John Mayall & the Bluesbreakers

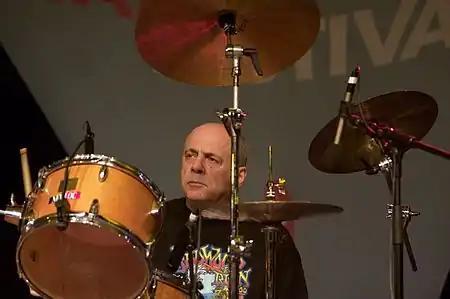
Joe Yuele, drummer with the band, 2008

With some interruptions, the Bluesbreakers have continued to tour and release albums (over 50 to date), though they never achieved the critical or popular acclaim of their earlier material. In 2003, Clapton, Taylor and Chris Barber reunited with the band for Mayall's "70th Birthday Concert" in Liverpool—the concert was later released on CD and DVD. In 2004, their lineup included Buddy Whittington, Joe Yuele, Hank Van Sickle and Tom Canning, and the band toured the UK with Taylor as a guest musician.